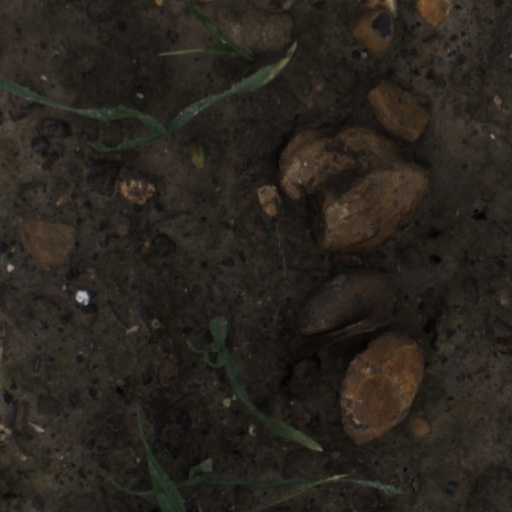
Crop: wheat